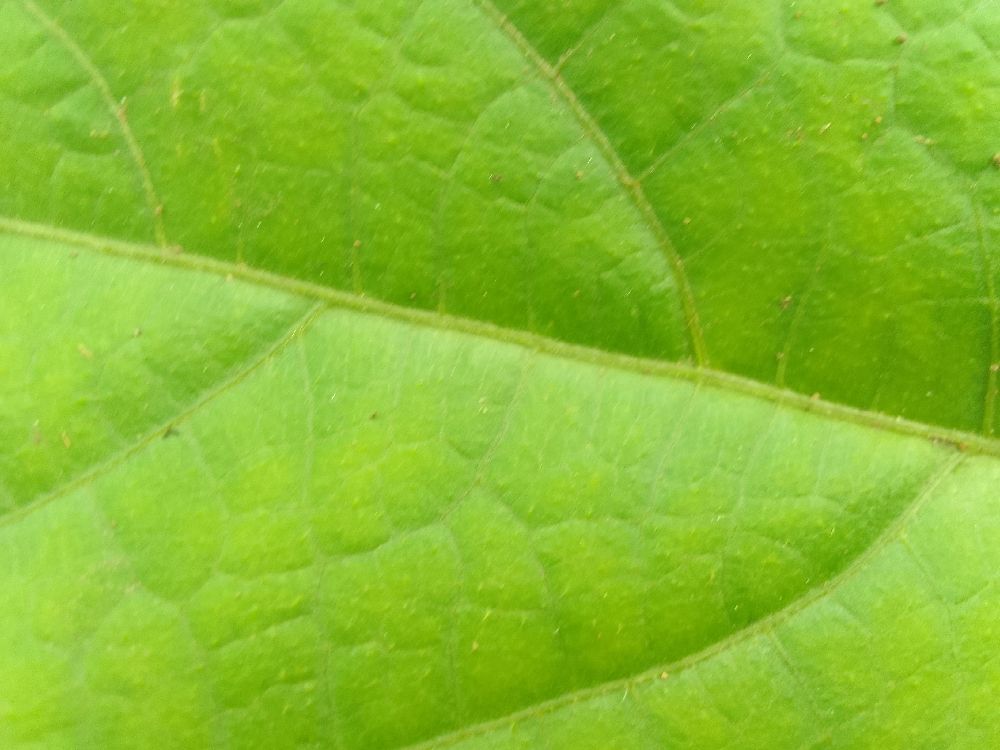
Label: healthy